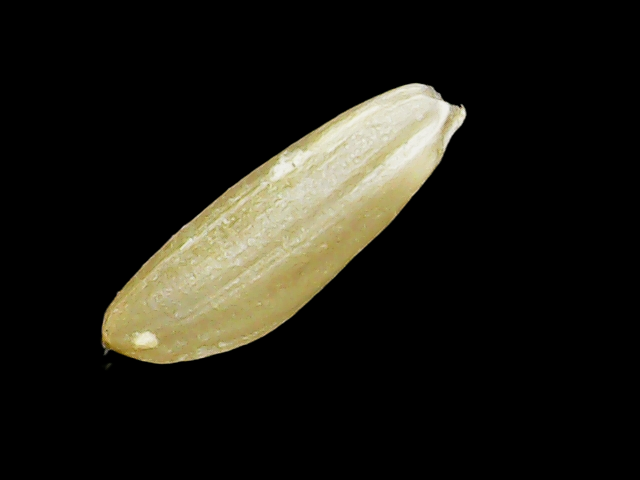
Rice variety: Binadhan12